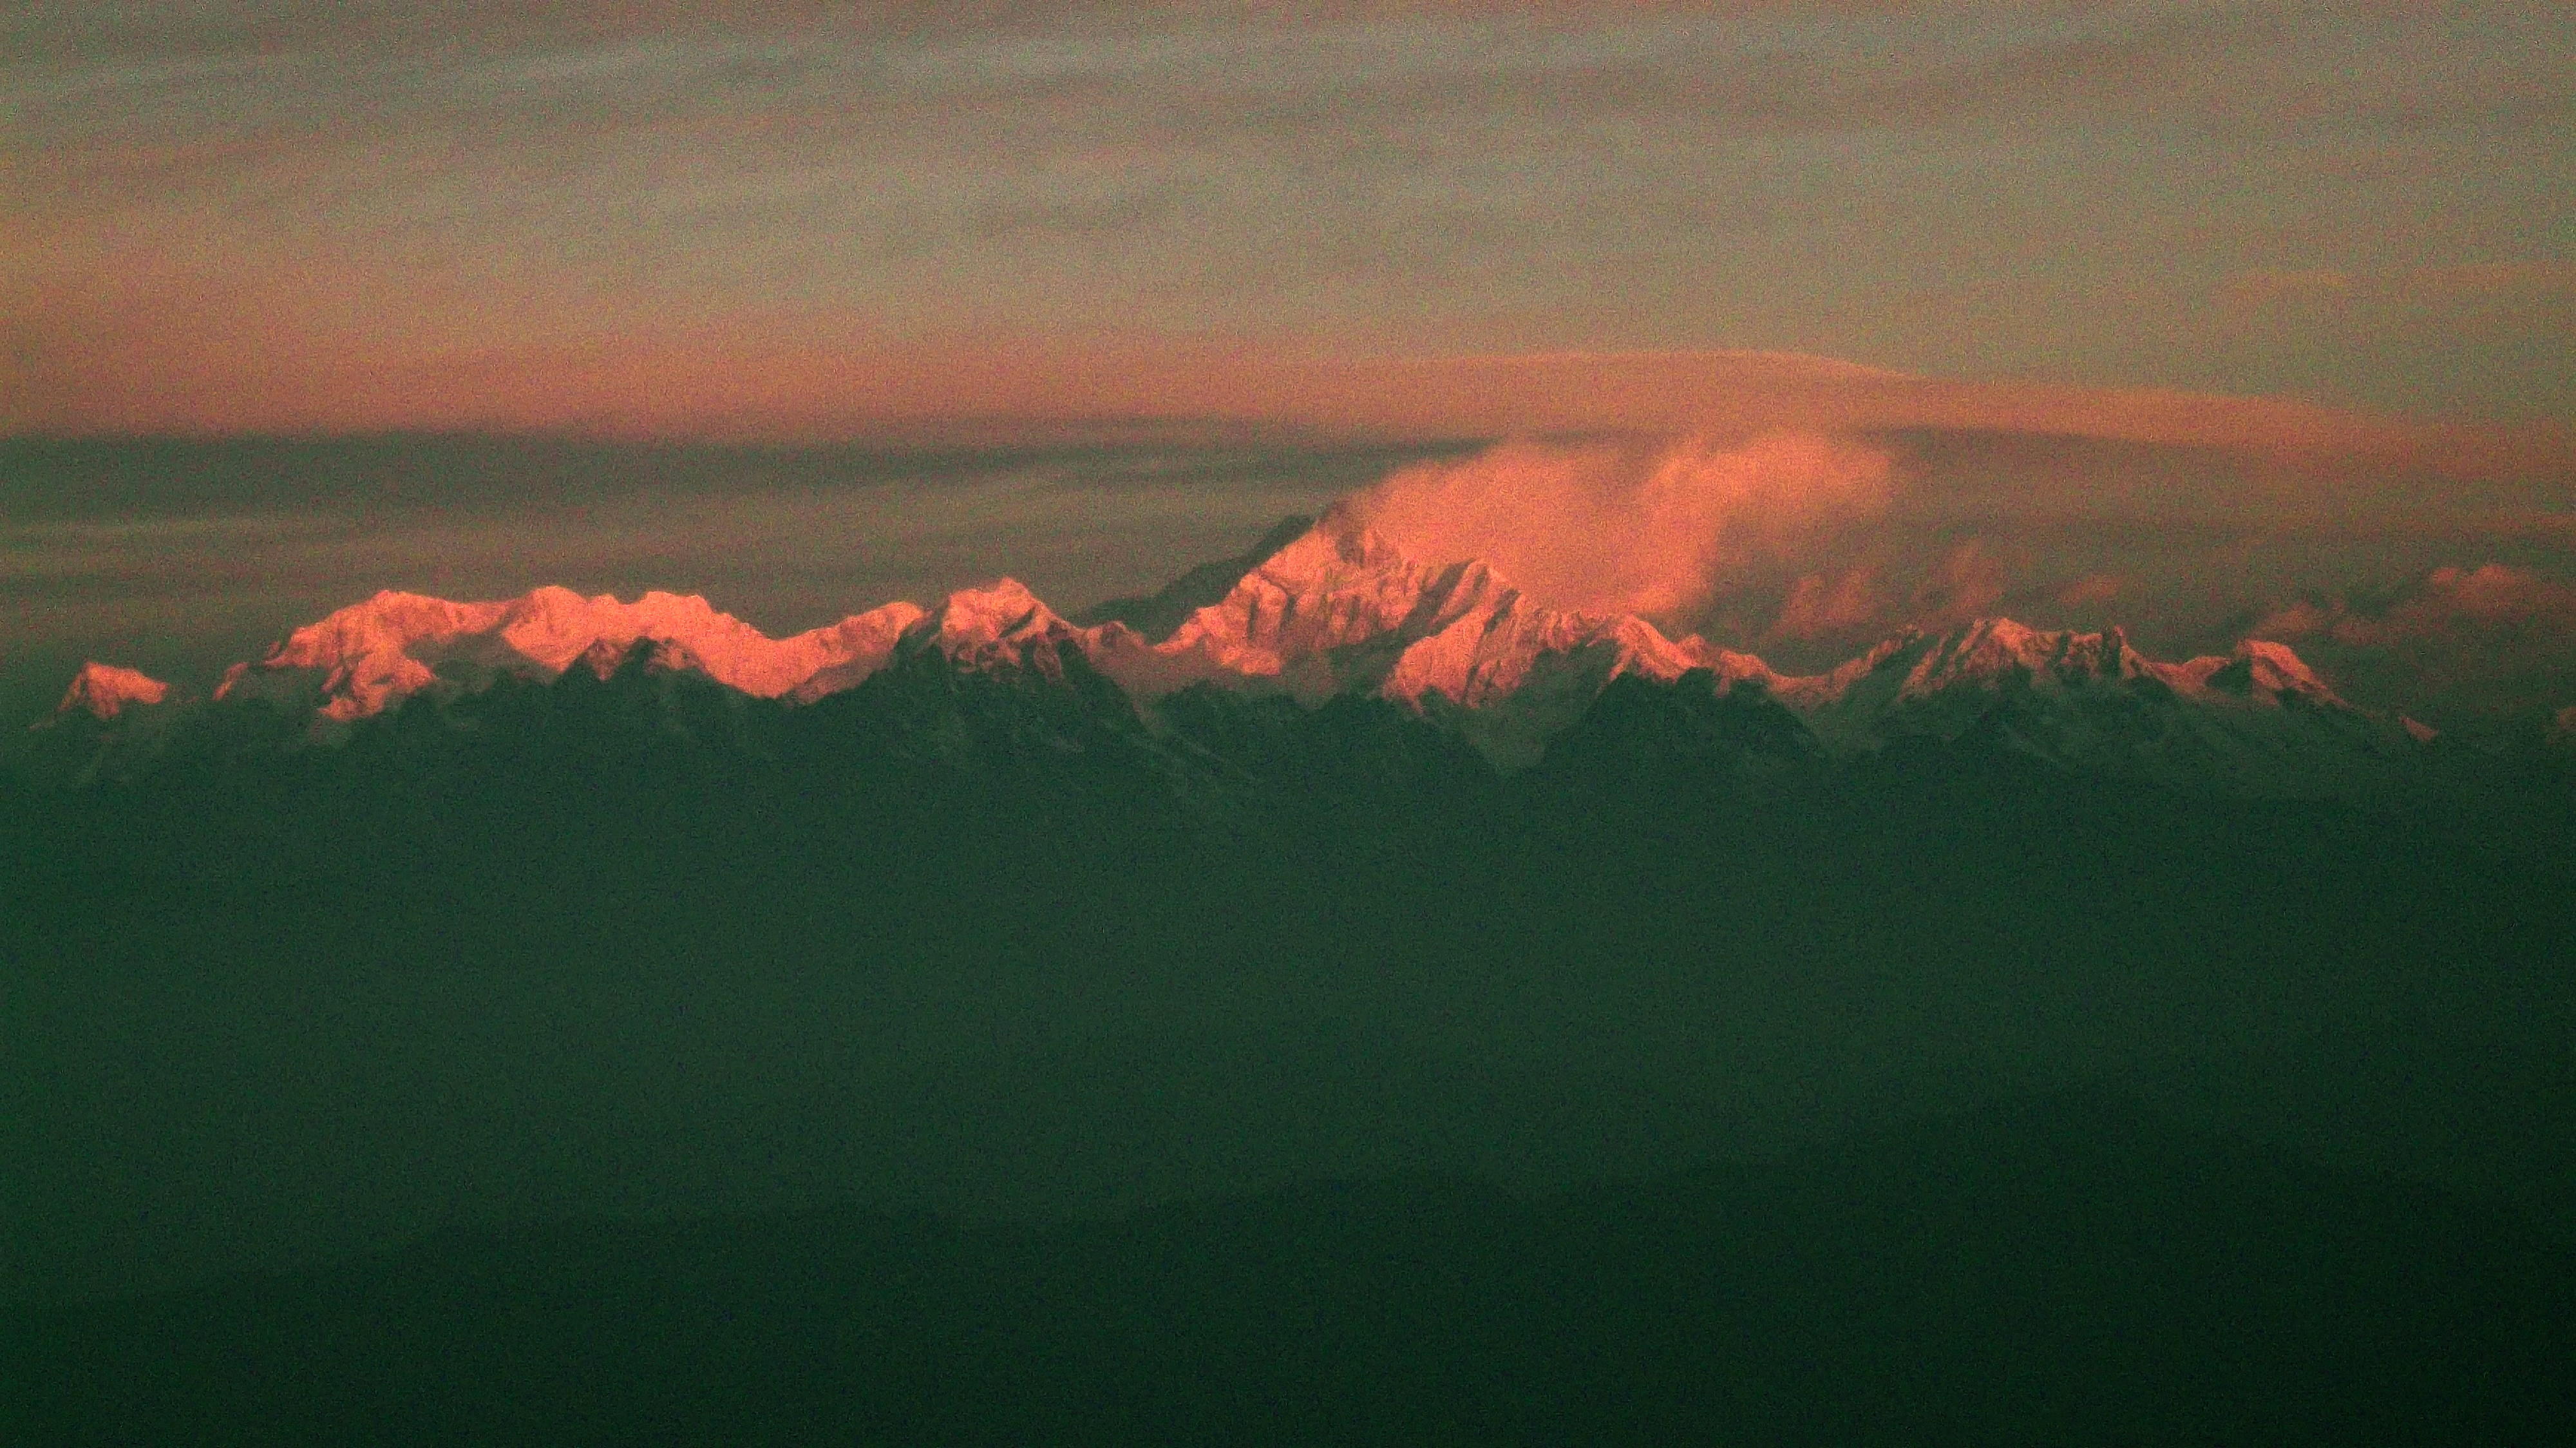
horizon, mountain, cloud, sky, sunrise, sunset, mist, morning, hill, dawn, atmosphere, dusk, plain, afterglow, atmospheric phenomenon, geological phenomenon, red sky at morning